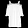
Label: Dress